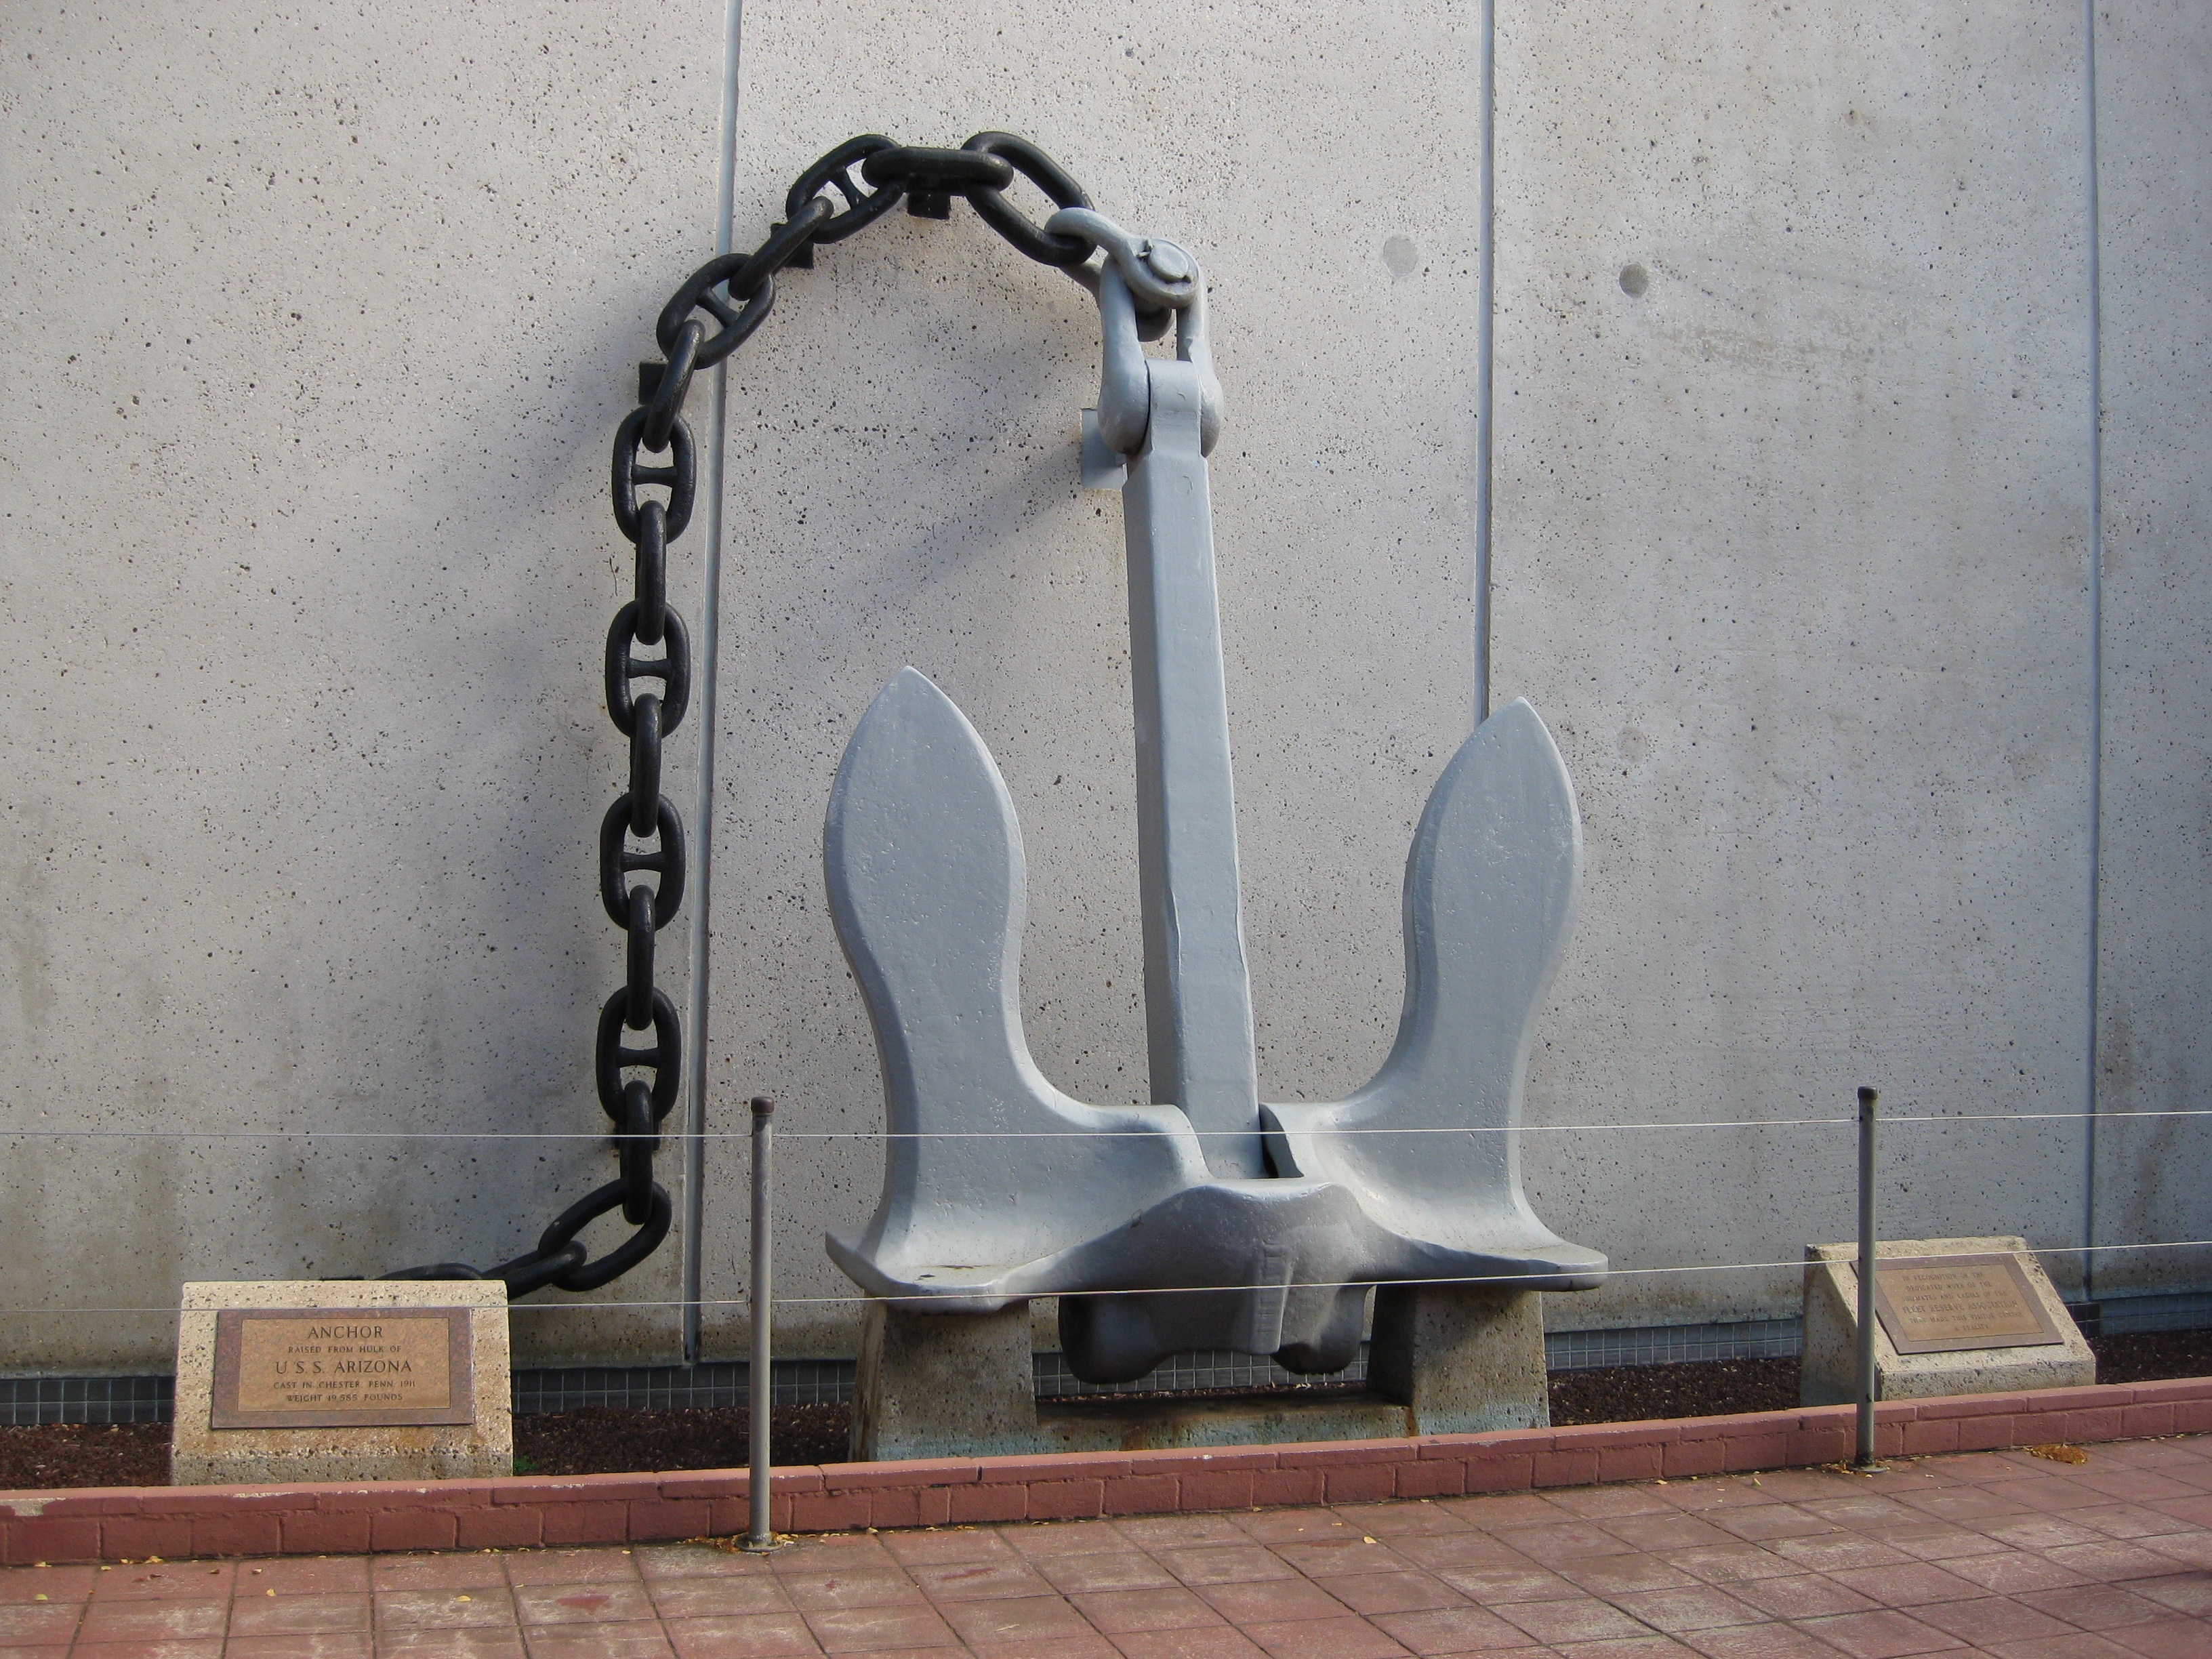
sea, wood, chain, ship, monument, statue, metal, gray, hawaii, handrail, sculpture, art, nautical, anchor, wwii, iron, maritime, naval, navy, heavy, pearl harbor, uss arizona, baluster